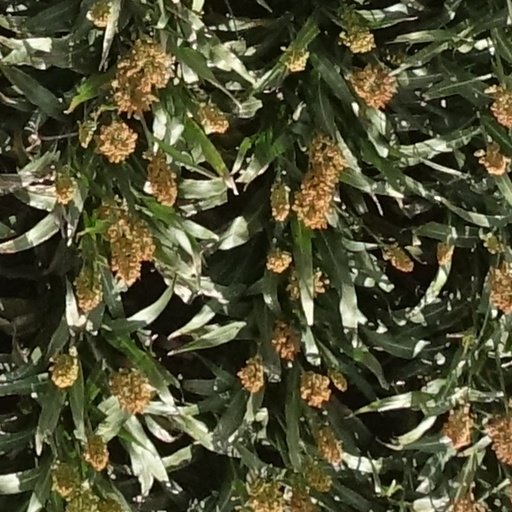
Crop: sorghum